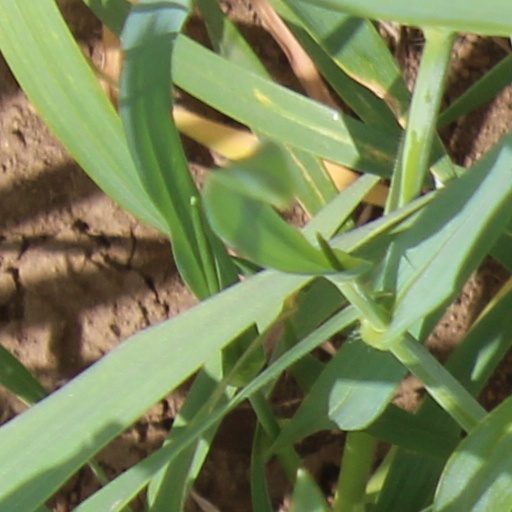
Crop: wheat